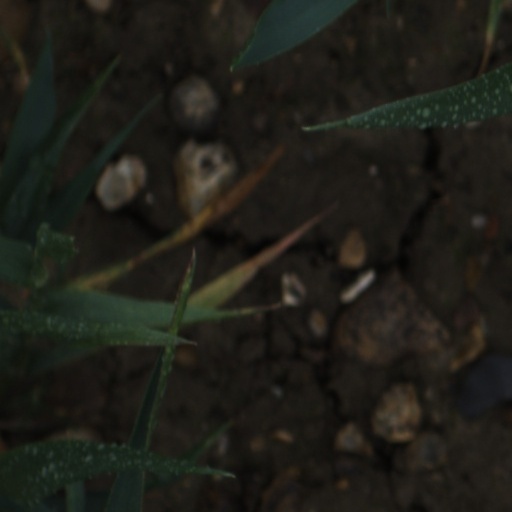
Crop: wheat